Speech shadowing

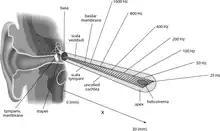

Research has developed a biological model as to how the meaning of speech can be perceived instantaneously even though the sentence has never been heard before. An understanding of syntactic, lexical and phonemic characteristics is first required for this to occur. Speech perception also requires the physical components of the auditory system to recognise similarities in sounds. Within the basilar membrane, energy is transferred, and specific frequencies can be detected and activate auditory hairs. The auditory hairs can be stimulated to sharpened activity when a tonal emission is held for 100 ms. This length of time indicates that speech shadowing ability can be enhanced by a moderately paced phrase.